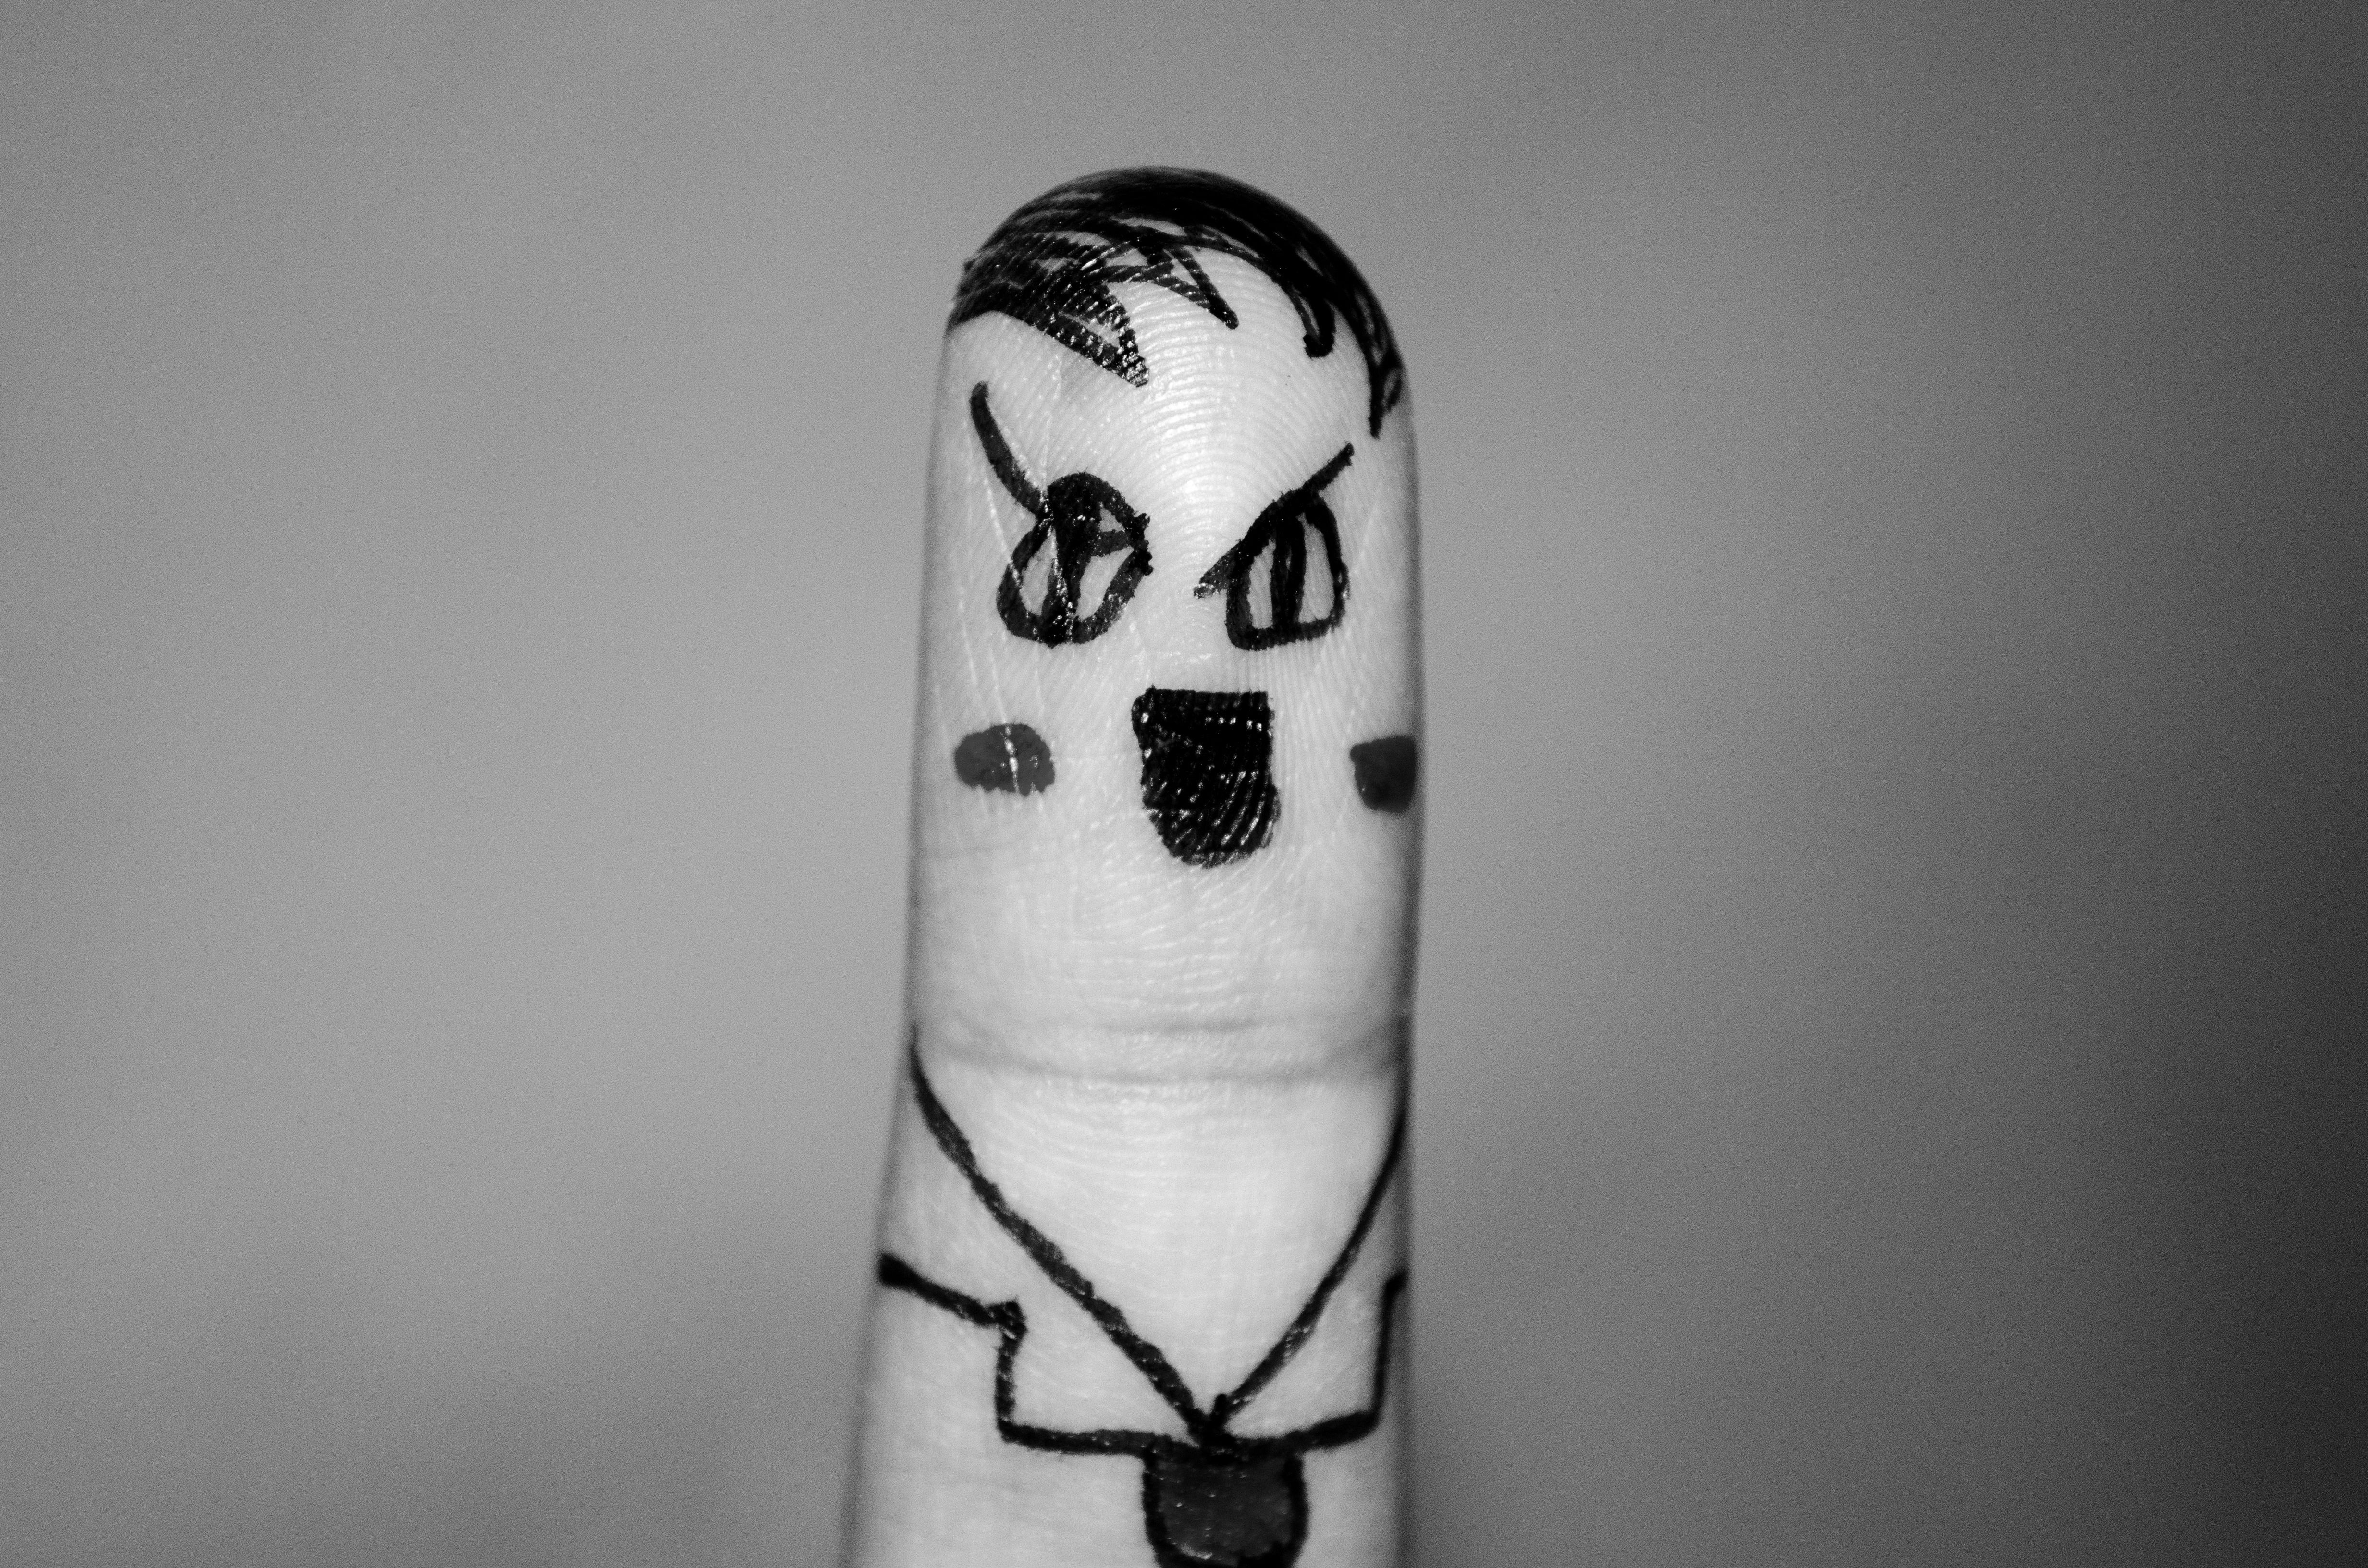
hand, abstract, black and white, white, photography, finger, tattoo, black, monochrome, arm, nail, close up, human body, drawing, germany, angry, shape, nazi, monochrome photography, adolf hitler